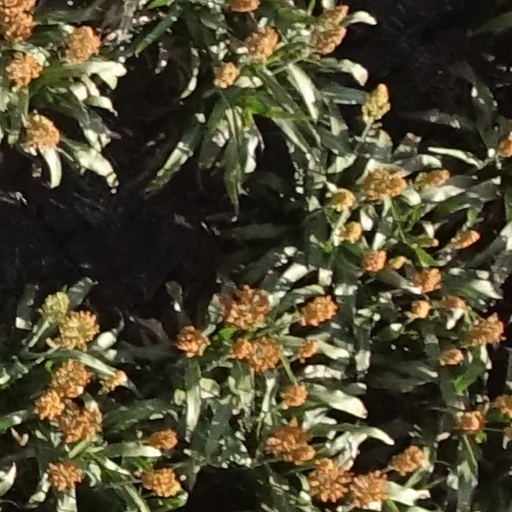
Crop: sorghum